Lynn R. Lowrey Arboretum

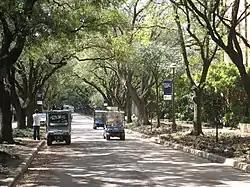
Lynn R. Lowrey Arboretum

The Lynn R. Lowrey Arboretum is an arboretum located throughout the campus of Rice University in Houston, Texas, United States. It is open daily without charge.